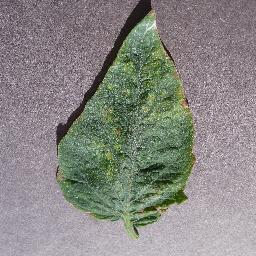
Label: Tomato___Spider_mites Two-spotted_spider_mite